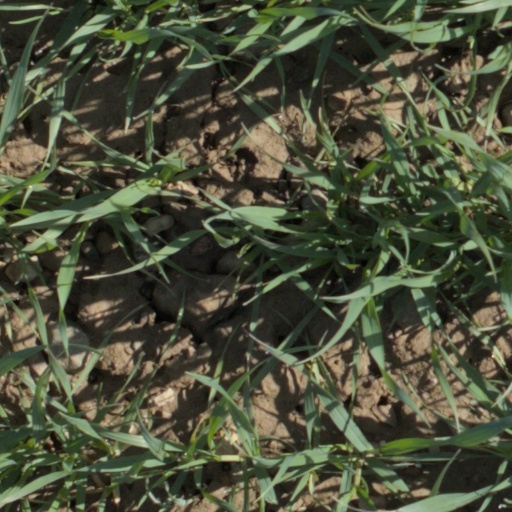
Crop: wheat